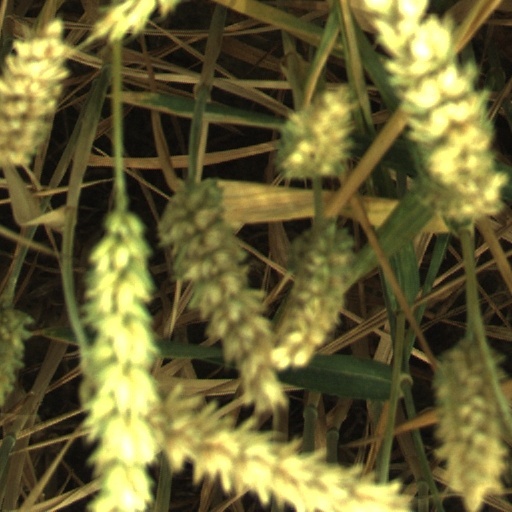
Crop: wheat